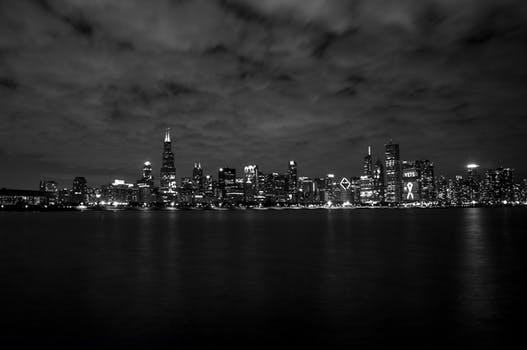
Label: Watermark